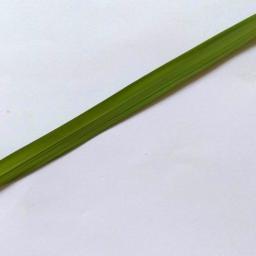
Label: Rice___Healthy